Middle Branch Croton River

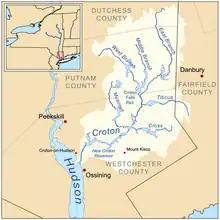
Map of the Croton River watershed showing the Middle Branch

The Middle Branch Croton River is a tributary of the Croton River in Putnam and Westchester counties in the state of New York. It lies within the Croton River watershed and is part of the New York City water supply system's Croton Watershed.